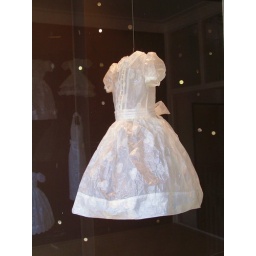
This artist's paper dresses float in the window display.